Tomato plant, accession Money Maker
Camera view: bottom (45 deg); turntable rotation: 30 degrees
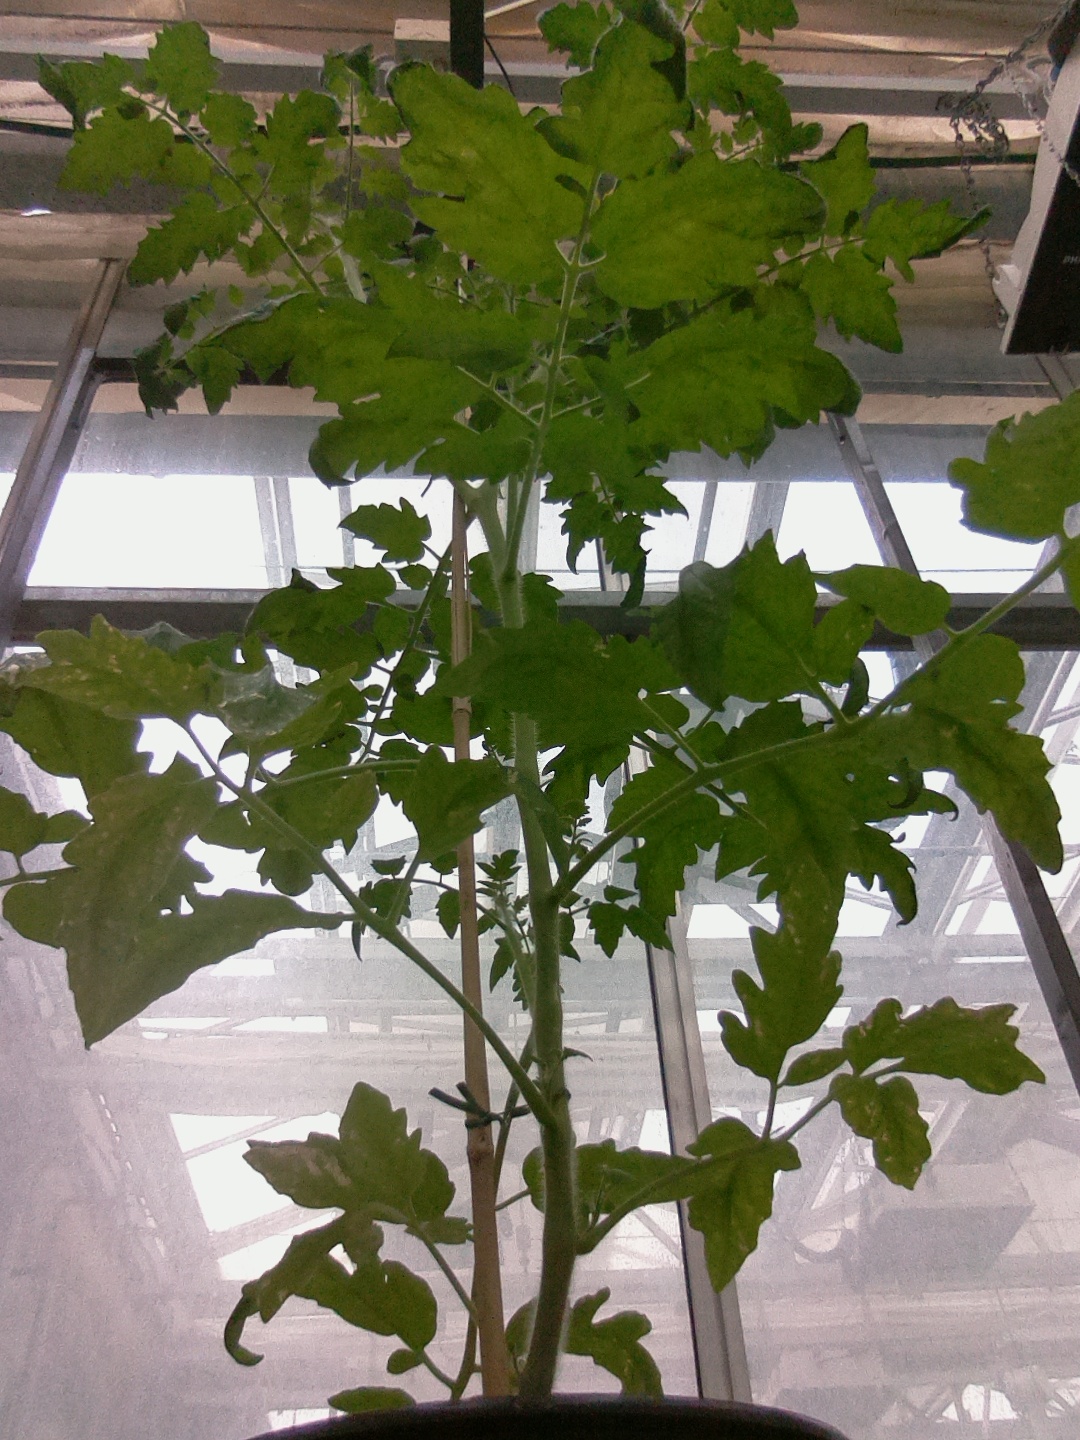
BBCH growth stage 70: Fruits at the main stem or branches visibles